Oslo Commuter Rail

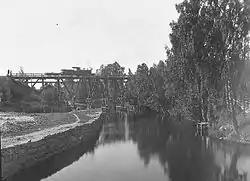
Steam locomotive passing over Sandvikselven in the 1880s

The first part of what is now the Oslo Commuter Rail was the Trunk Line, which opened on 1 September 1854 between Oslo East Station (Oslo Ø, located at the same place as the current Oslo S), and Eidsvoll. The line was at first private, although it was nationalized in 1926. On 3 October 1862, the Kongsvinger Line opened from Lillestrøm to Kongsvinger. The Østfold Line opened from Oslo Ø to Moss and onwards to Halden on 2 January 1879, followed by the Eastern Østfold Line from Ski via Mysen to Sarpsborg on 24 November 1882.